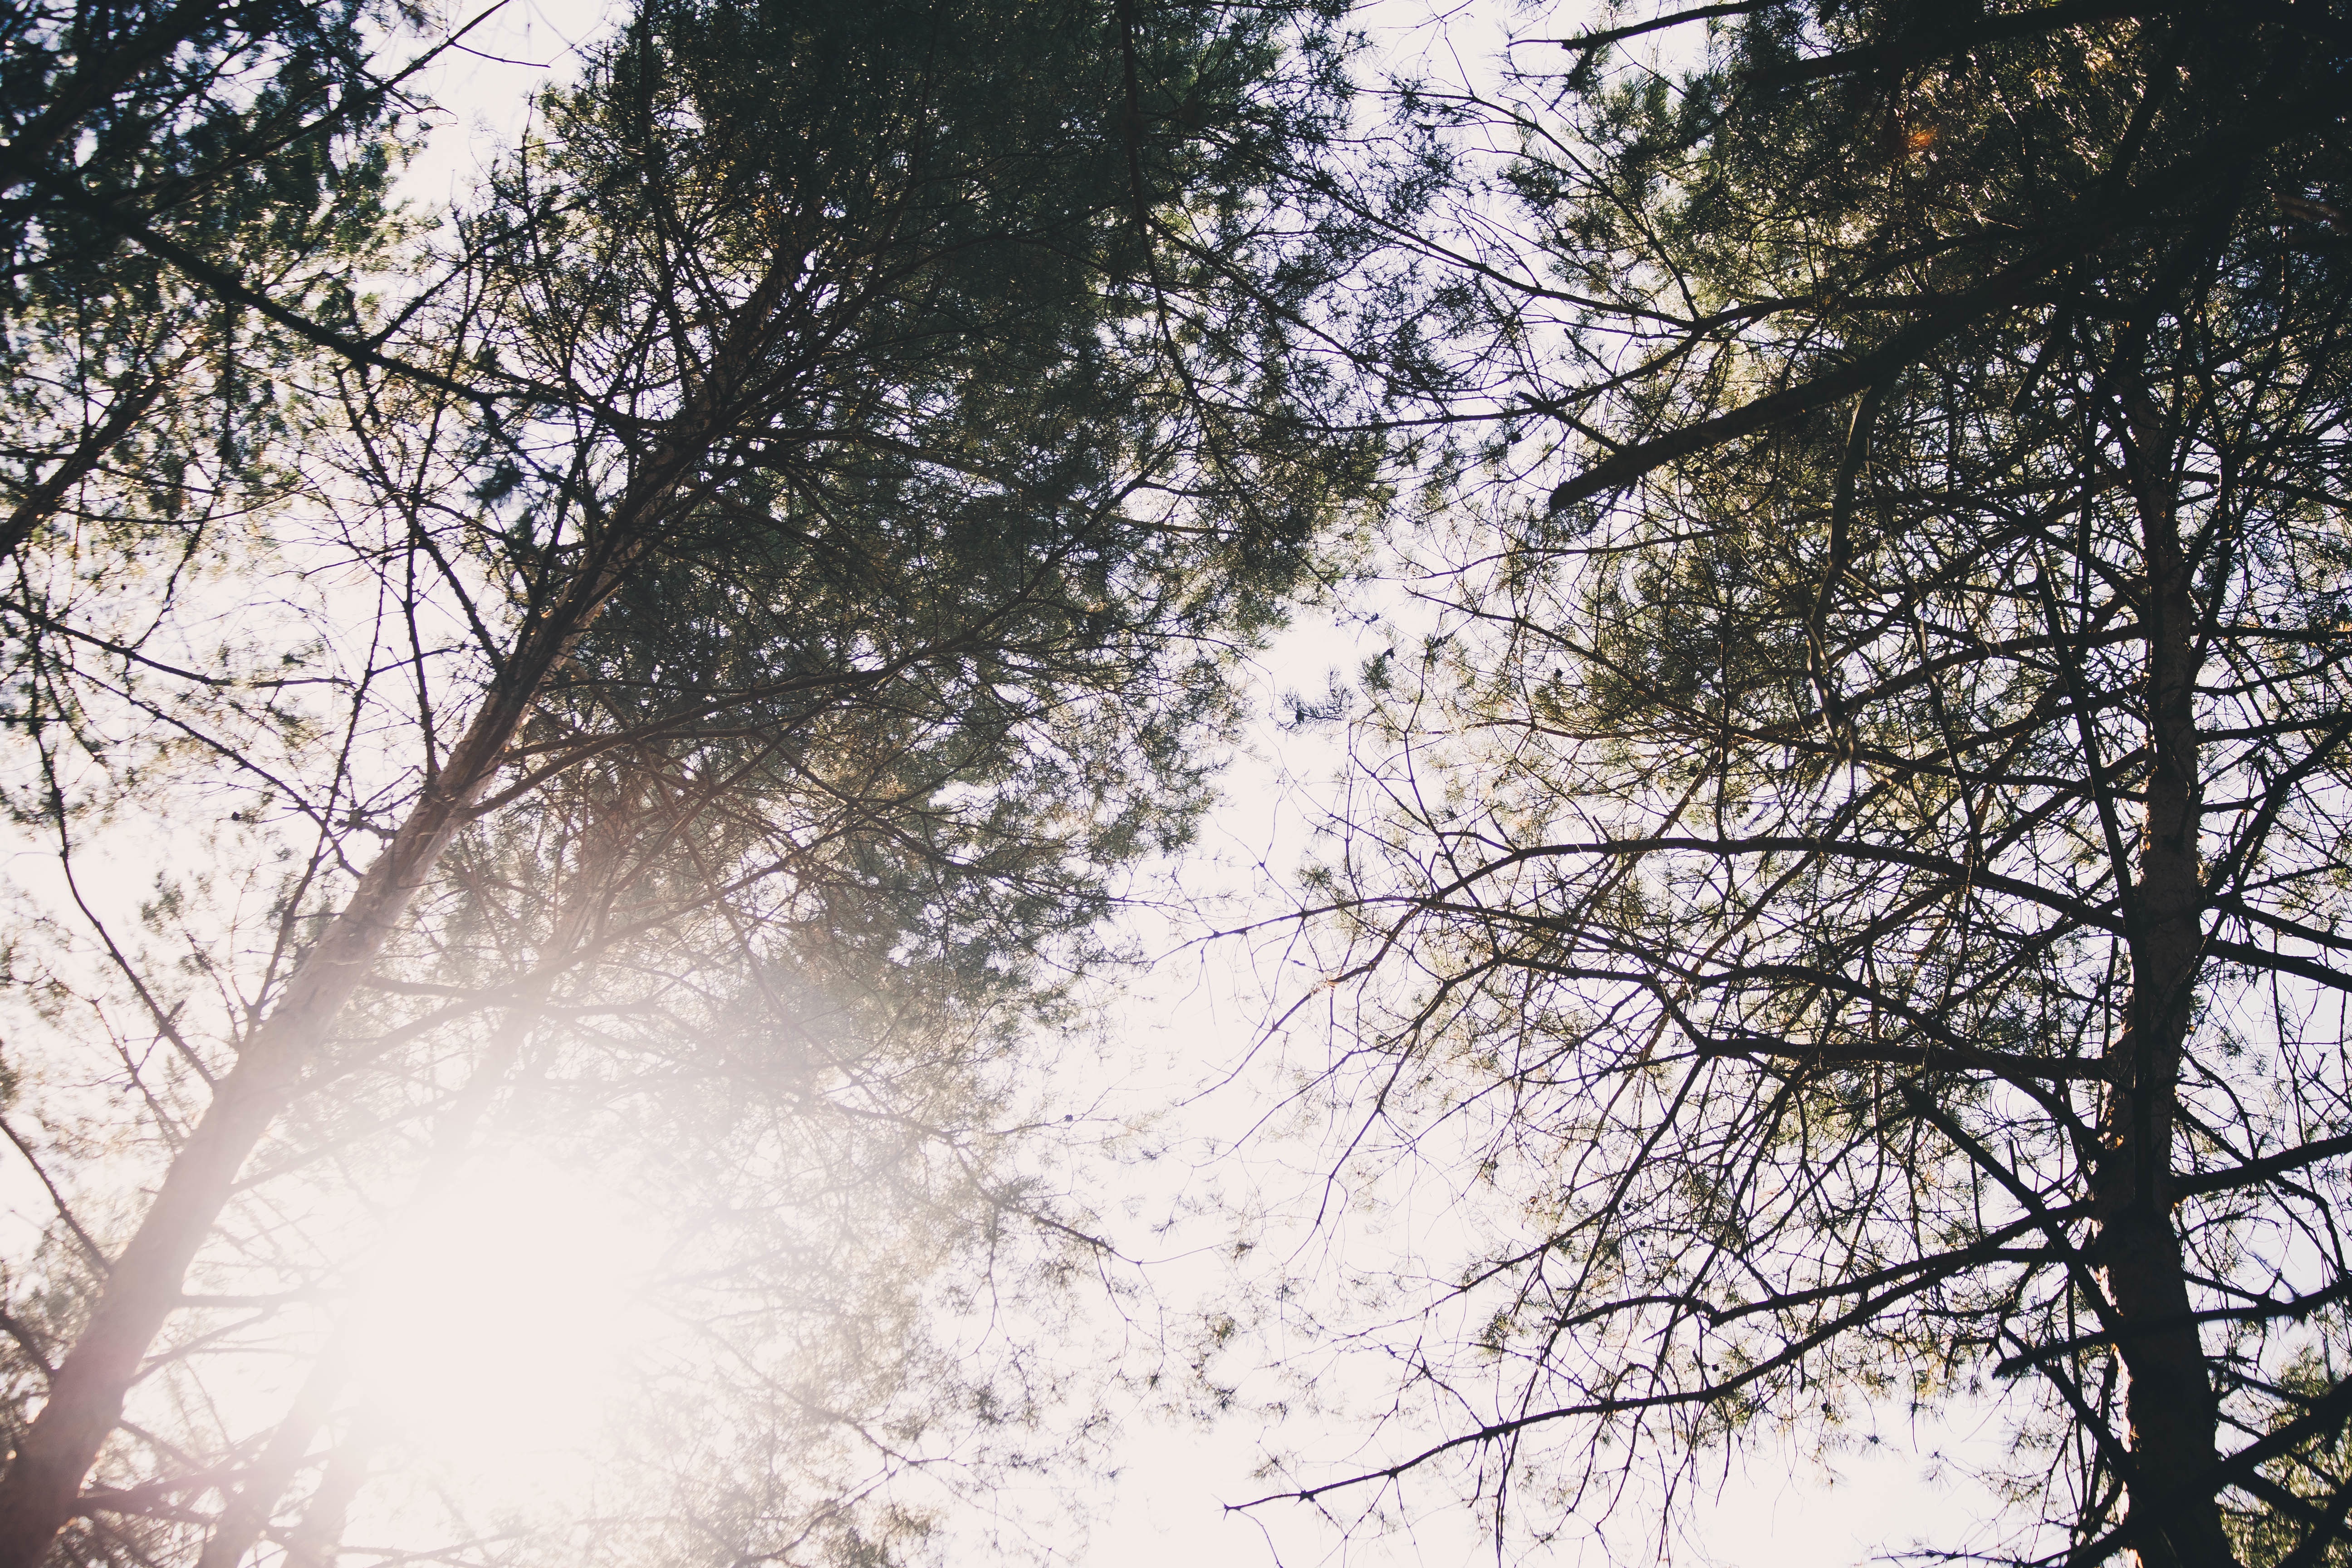
tree, nature, forest, branch, snow, winter, plant, sunlight, morning, leaf, flower, frost, autumn, weather, season, woodland, freezing, atmospheric phenomenon, woody plant